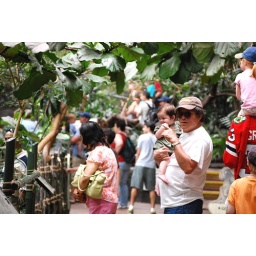
lola ari and lola in the monkey house